George Davis (actor)

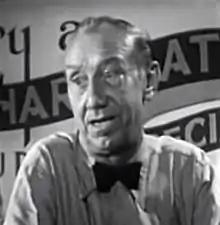
George Davis in "The Lady Says No" (1952)

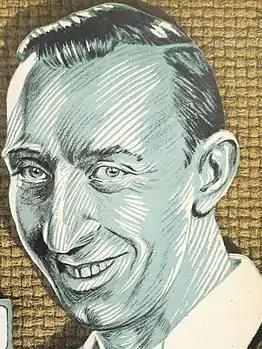
George Davis (actor) art in Educational Pictures advertisement from 1926 "Motion Picture News"

George Davis (7 November 1889 – 19 April 1965) was a Dutch-born American actor. He appeared in more than 260 films between 1916 and 1963. He was born in Amsterdam and died in Los Angeles, California, from cancer.